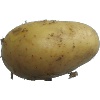
Label: Potato White 1